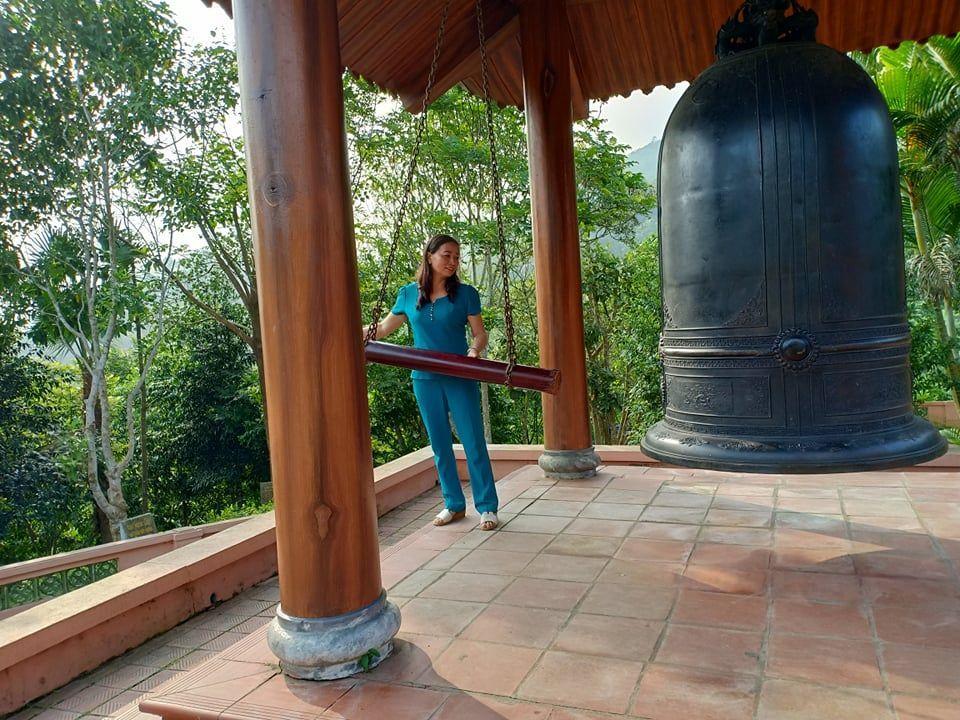
có một người phụ nữ đang chuẩn bị rung chuông